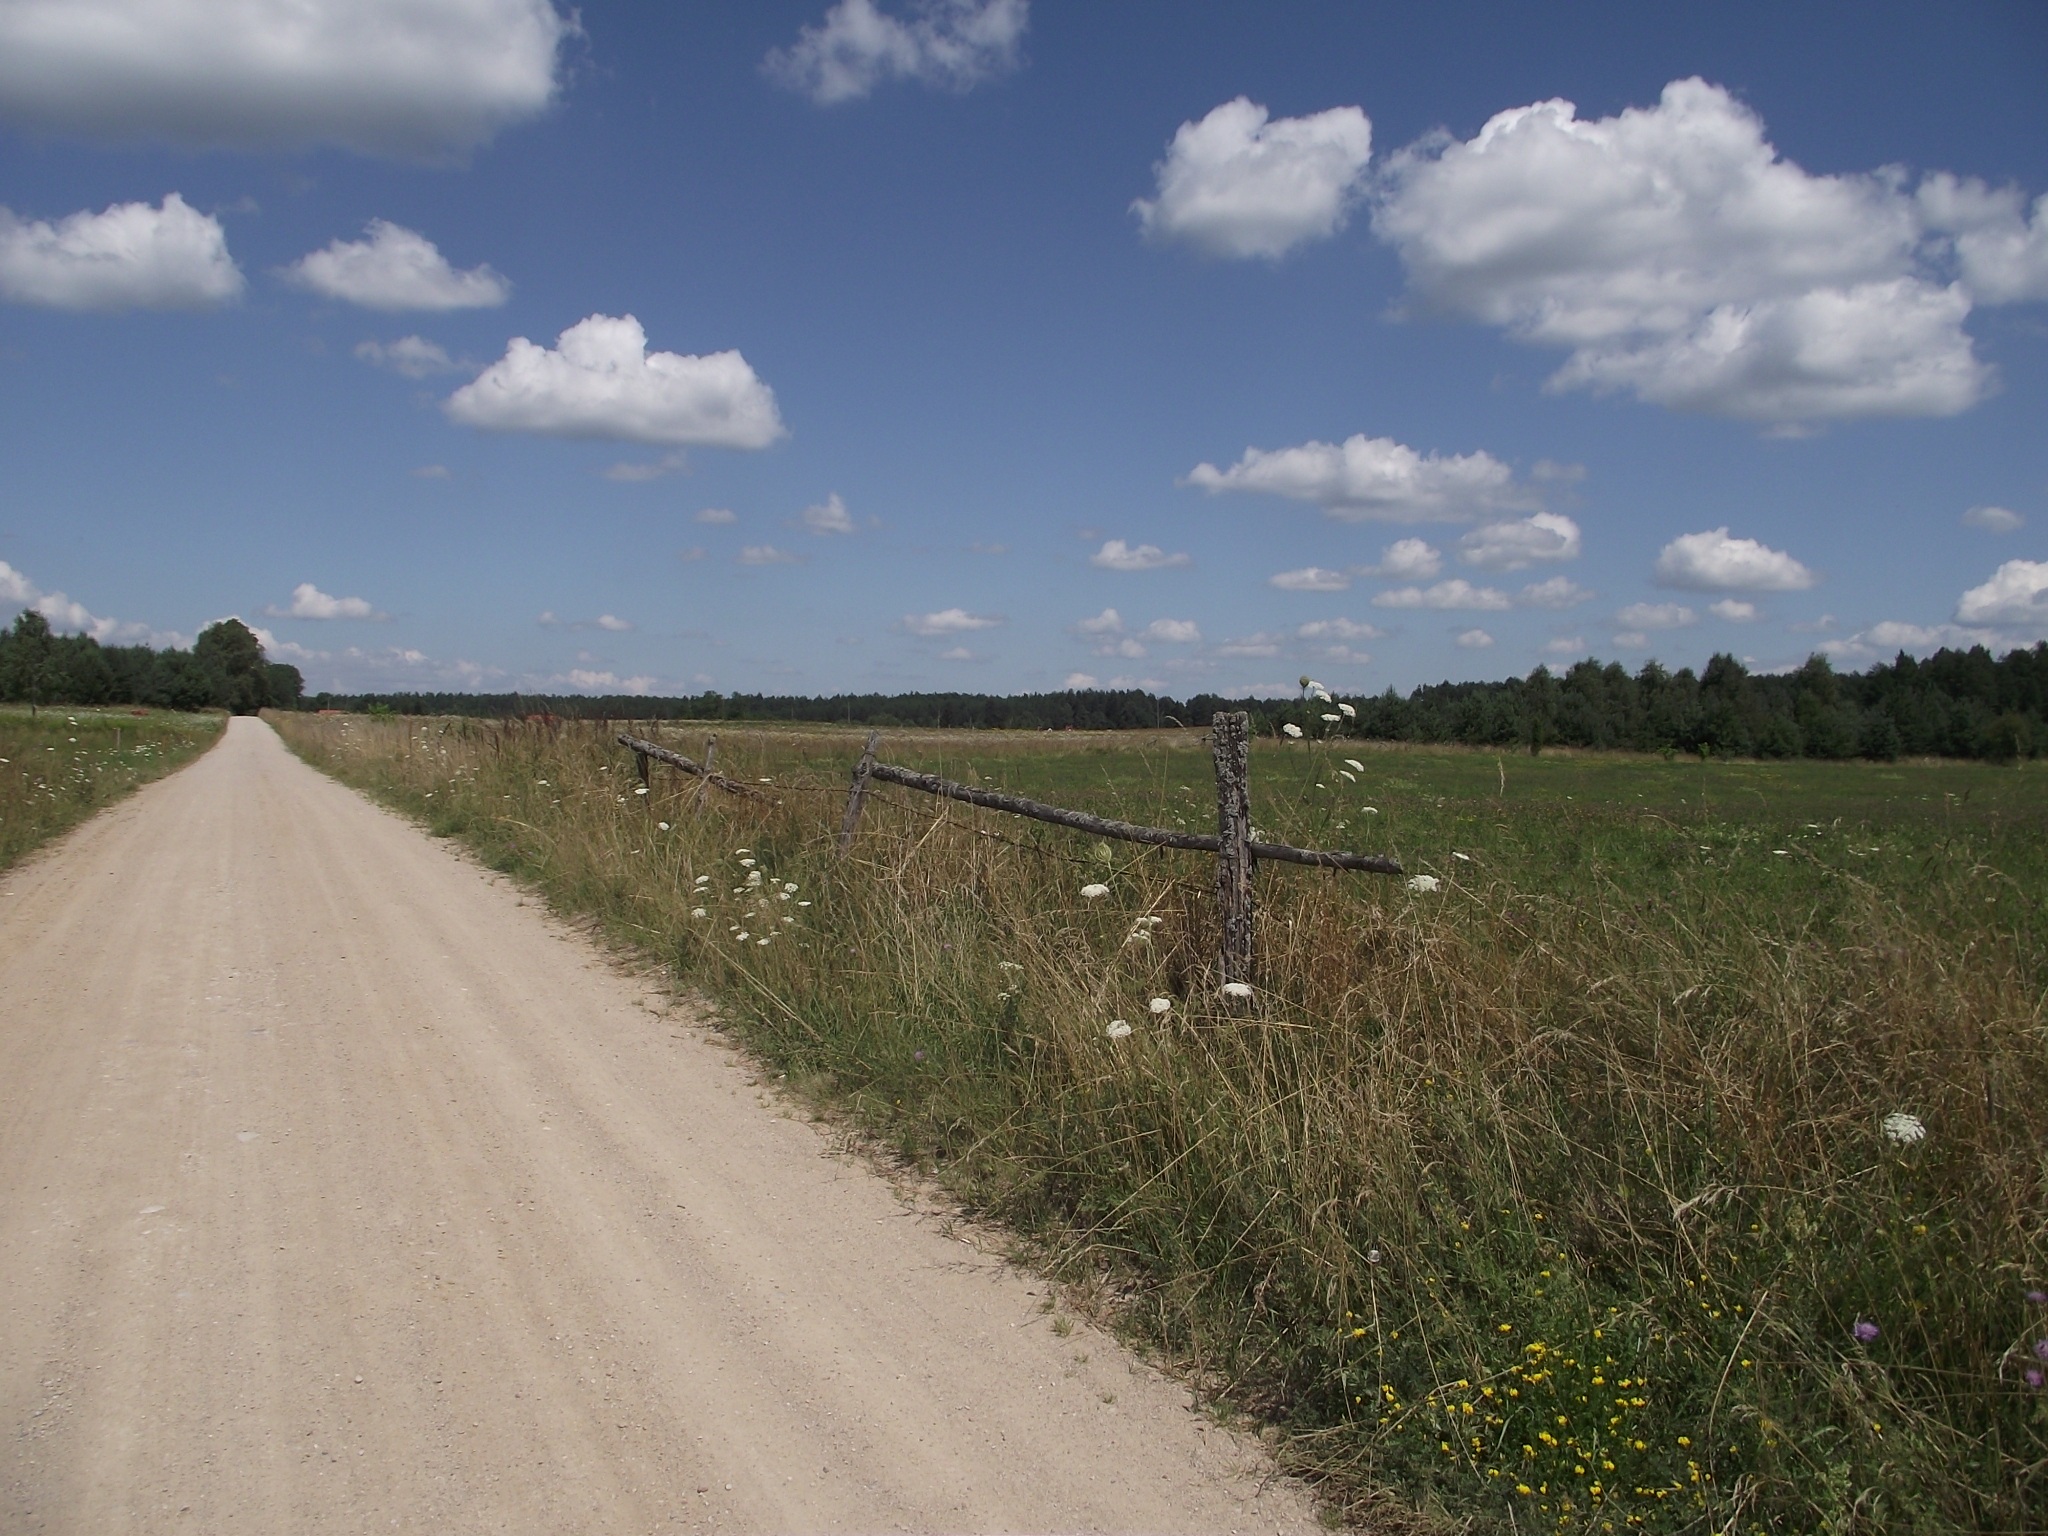
landscape, tree, nature, grass, horizon, mountain, cloud, sky, road, field, prairie, hill, view, highway, dirt road, village, holiday, soil, agriculture, tourism, plain, cows, road trip, clouds, grassland, infrastructure, poland, way, habitat, sails, mood, masuria, ecosystem, steppe, rural area, natural environment